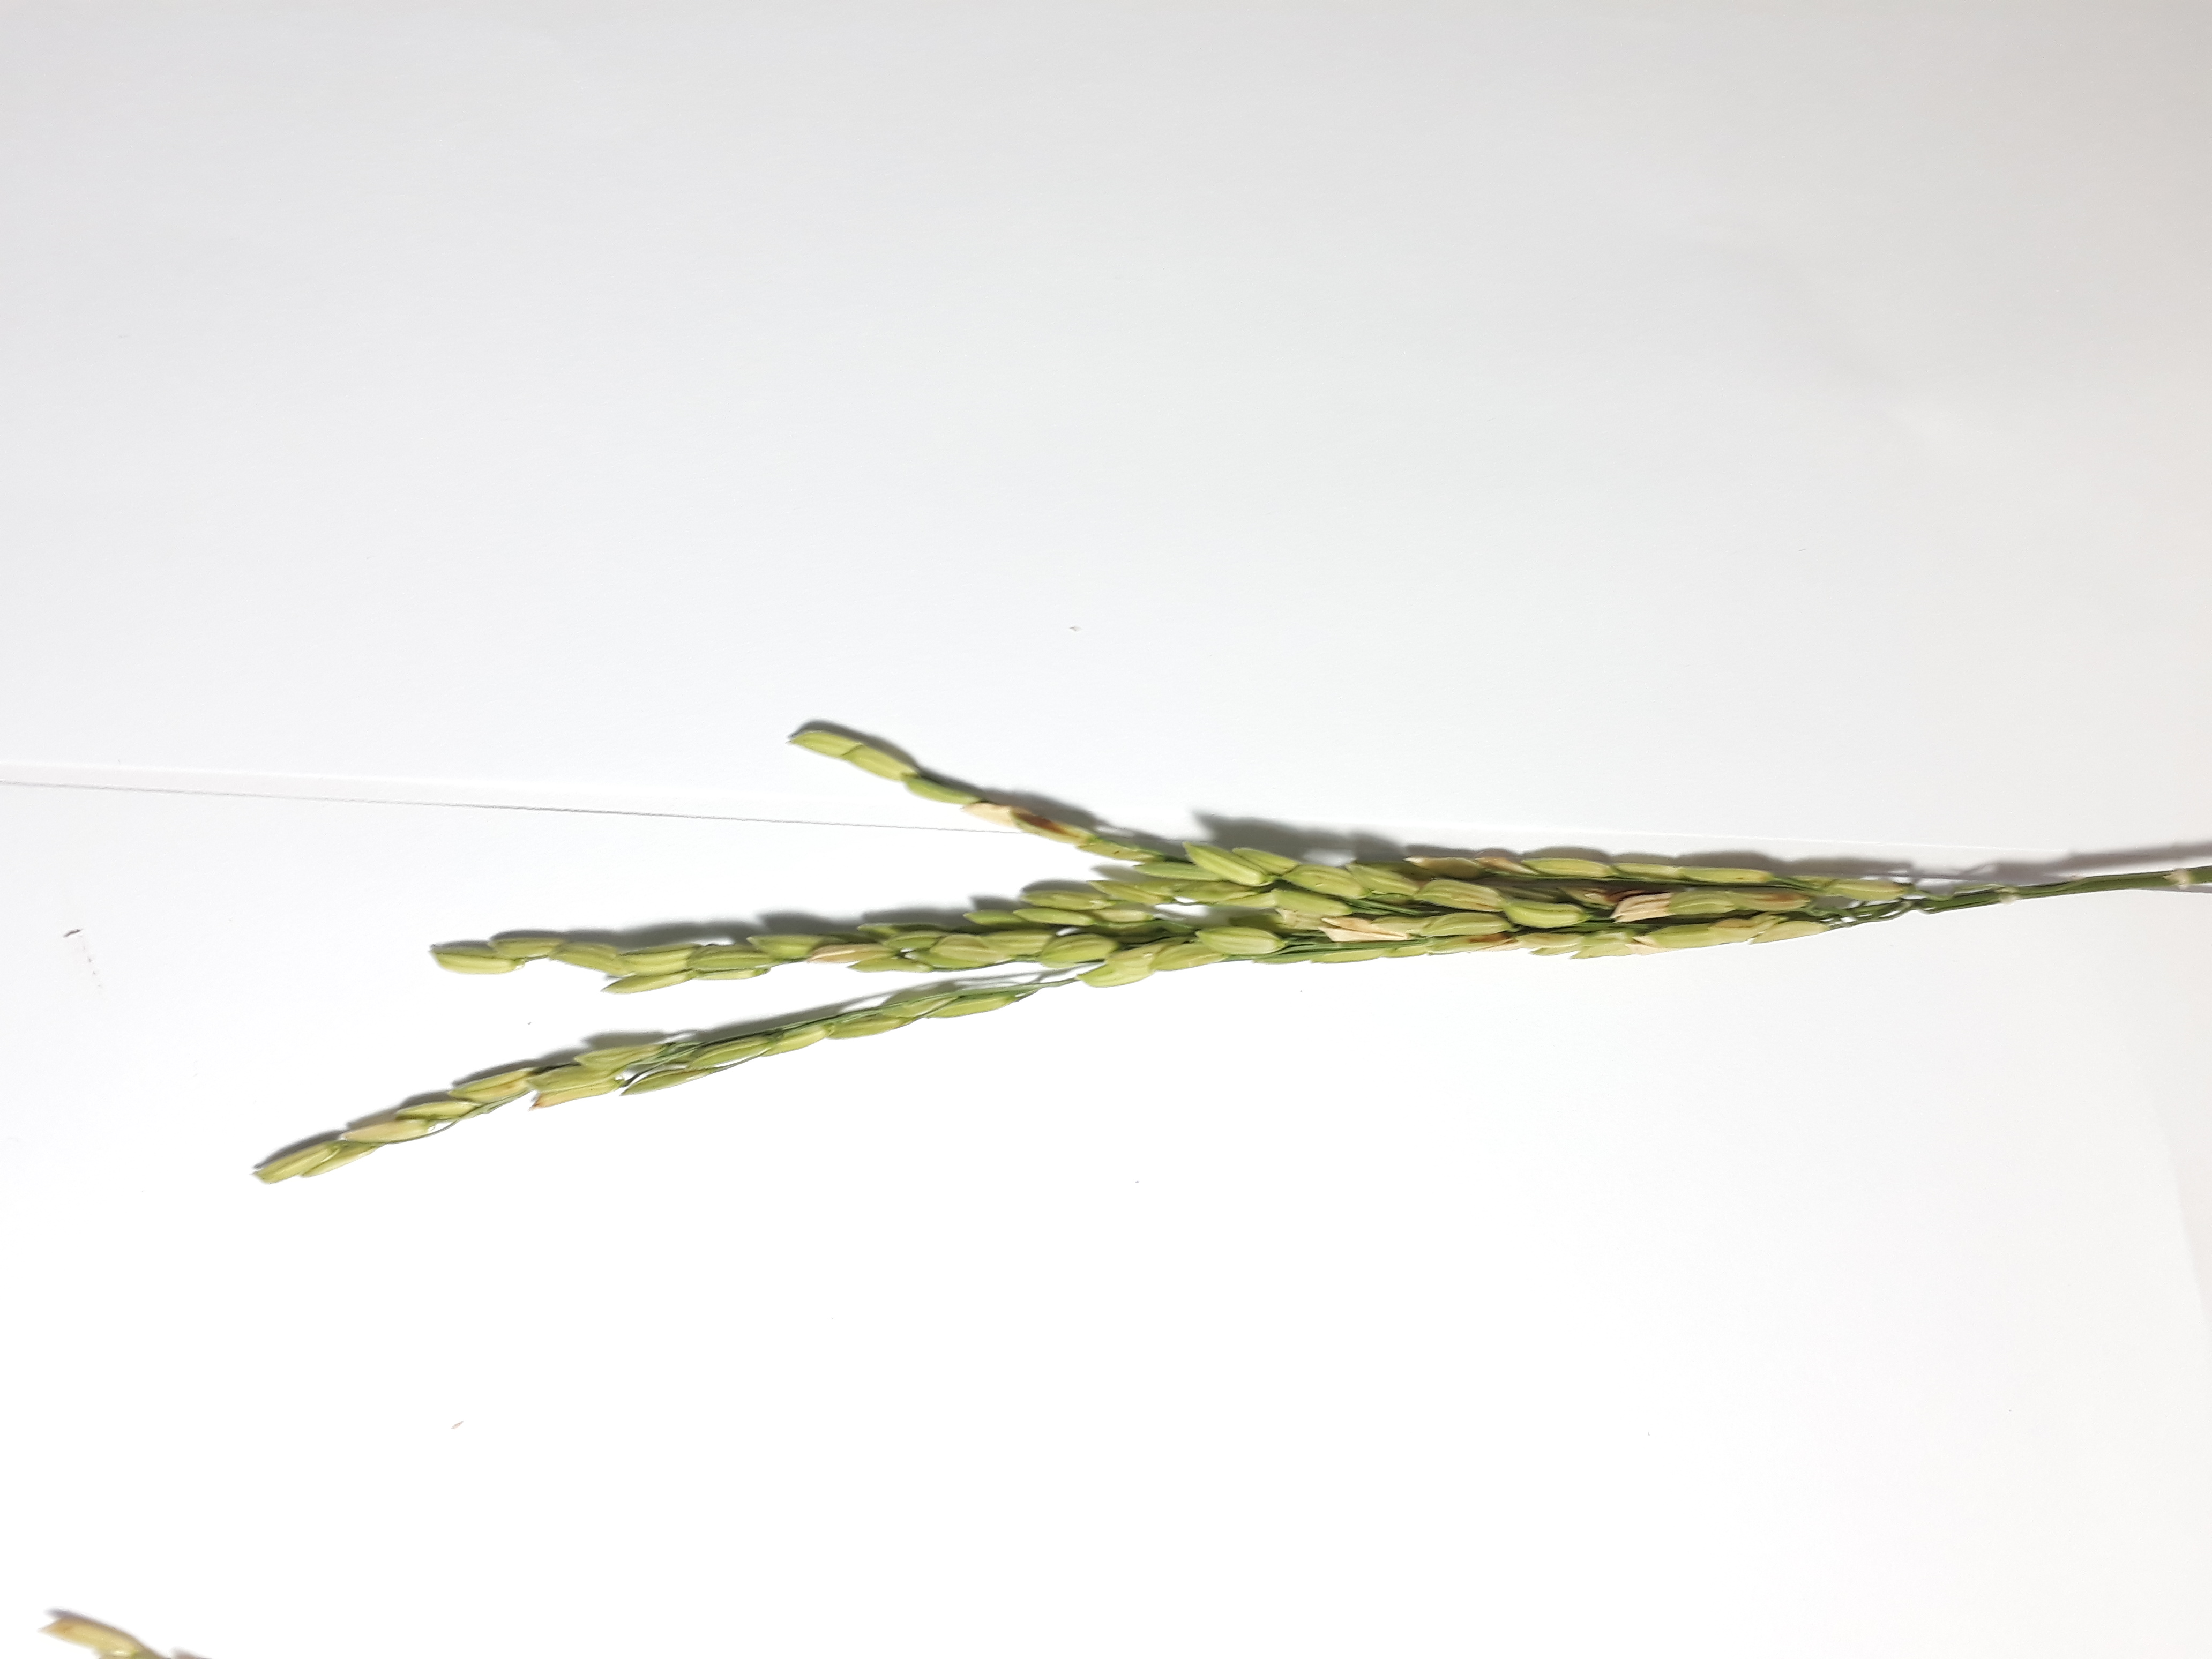
Label: Mild